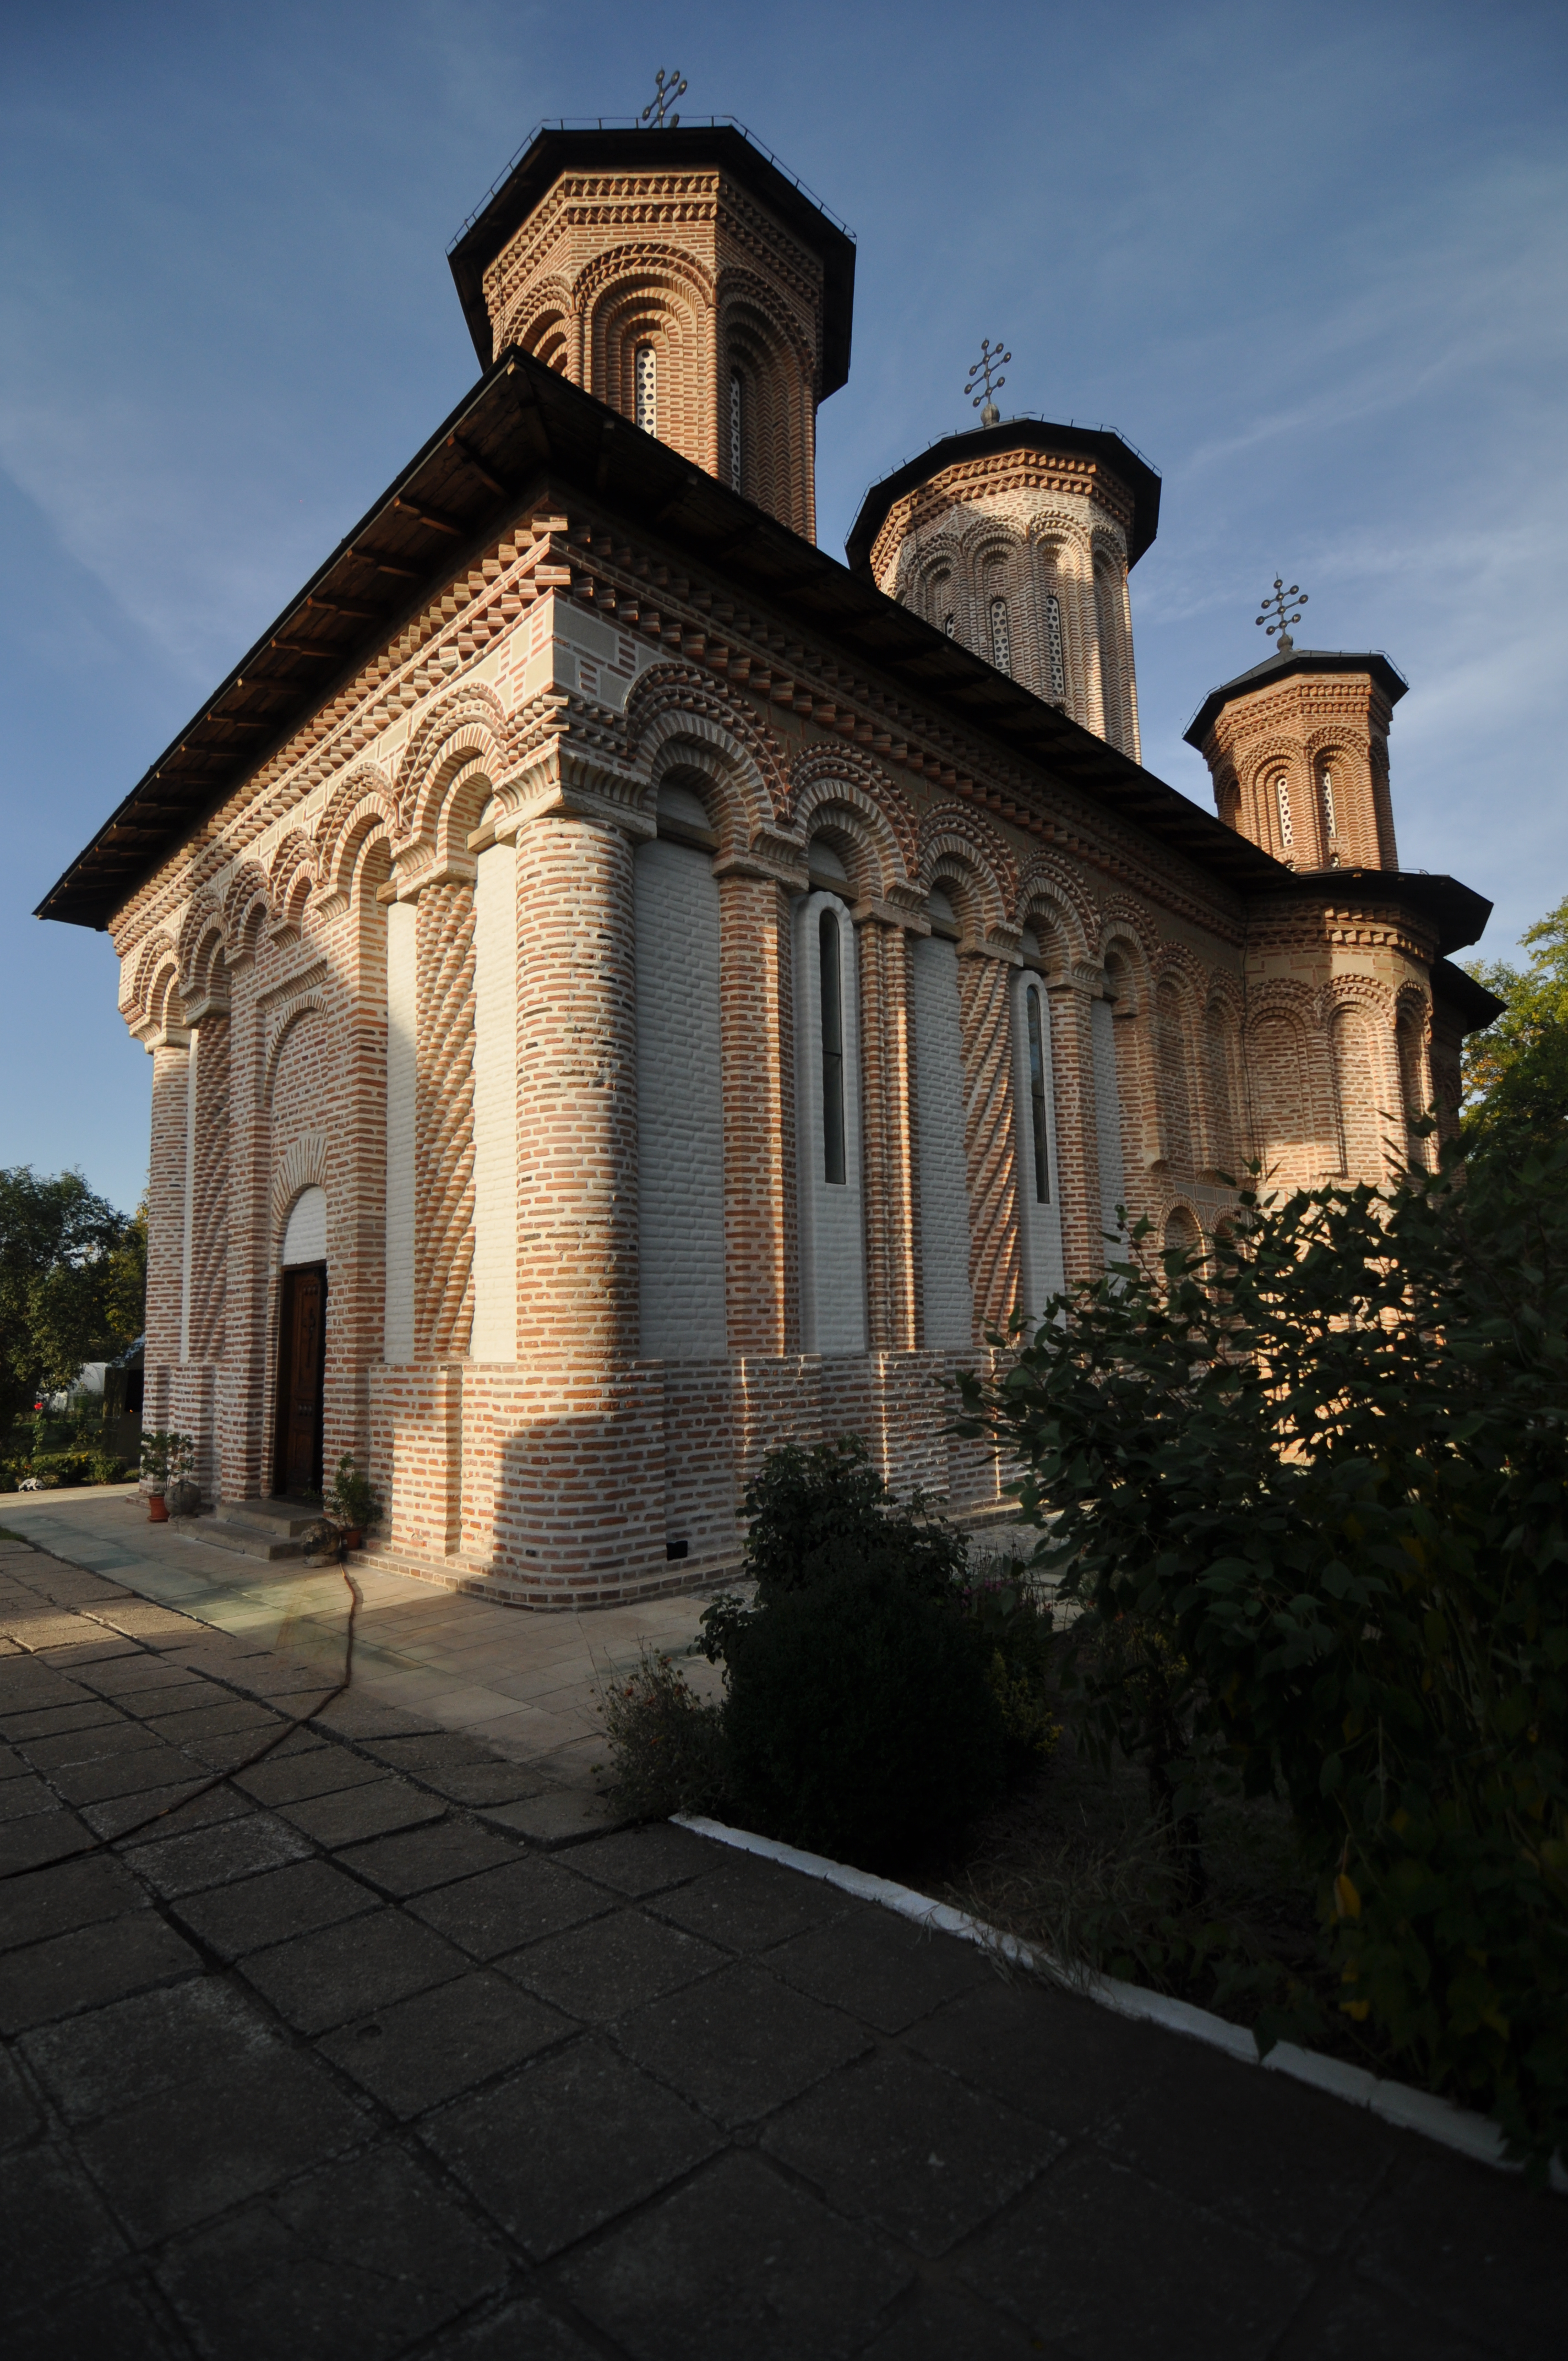
architecture, photography, house, town, building, monument, photo, religion, facade, church, cathedral, chapel, christian, place of worship, photos, religious, art, de, monastery, churches, fotografie, history, christianity, romana, orthodox, eastern, romania, bor, biserica, arhitectura, wallachia, muntenia, tara, romaneasca, orthodoxy, romanian, ortodoxa, patrimoniu, ortodox, istorie, manastirea, manastire, ortodoxia, ortodoxie, ecclesiastical, bisericeasc, cladire, edificiu, basarab, neagoe, snagov, lmiifiiaa15312, cre tinism, cre tin